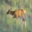
Label: deer